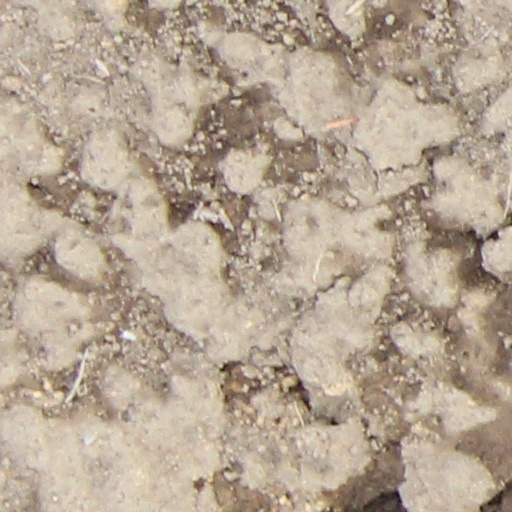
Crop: wheat